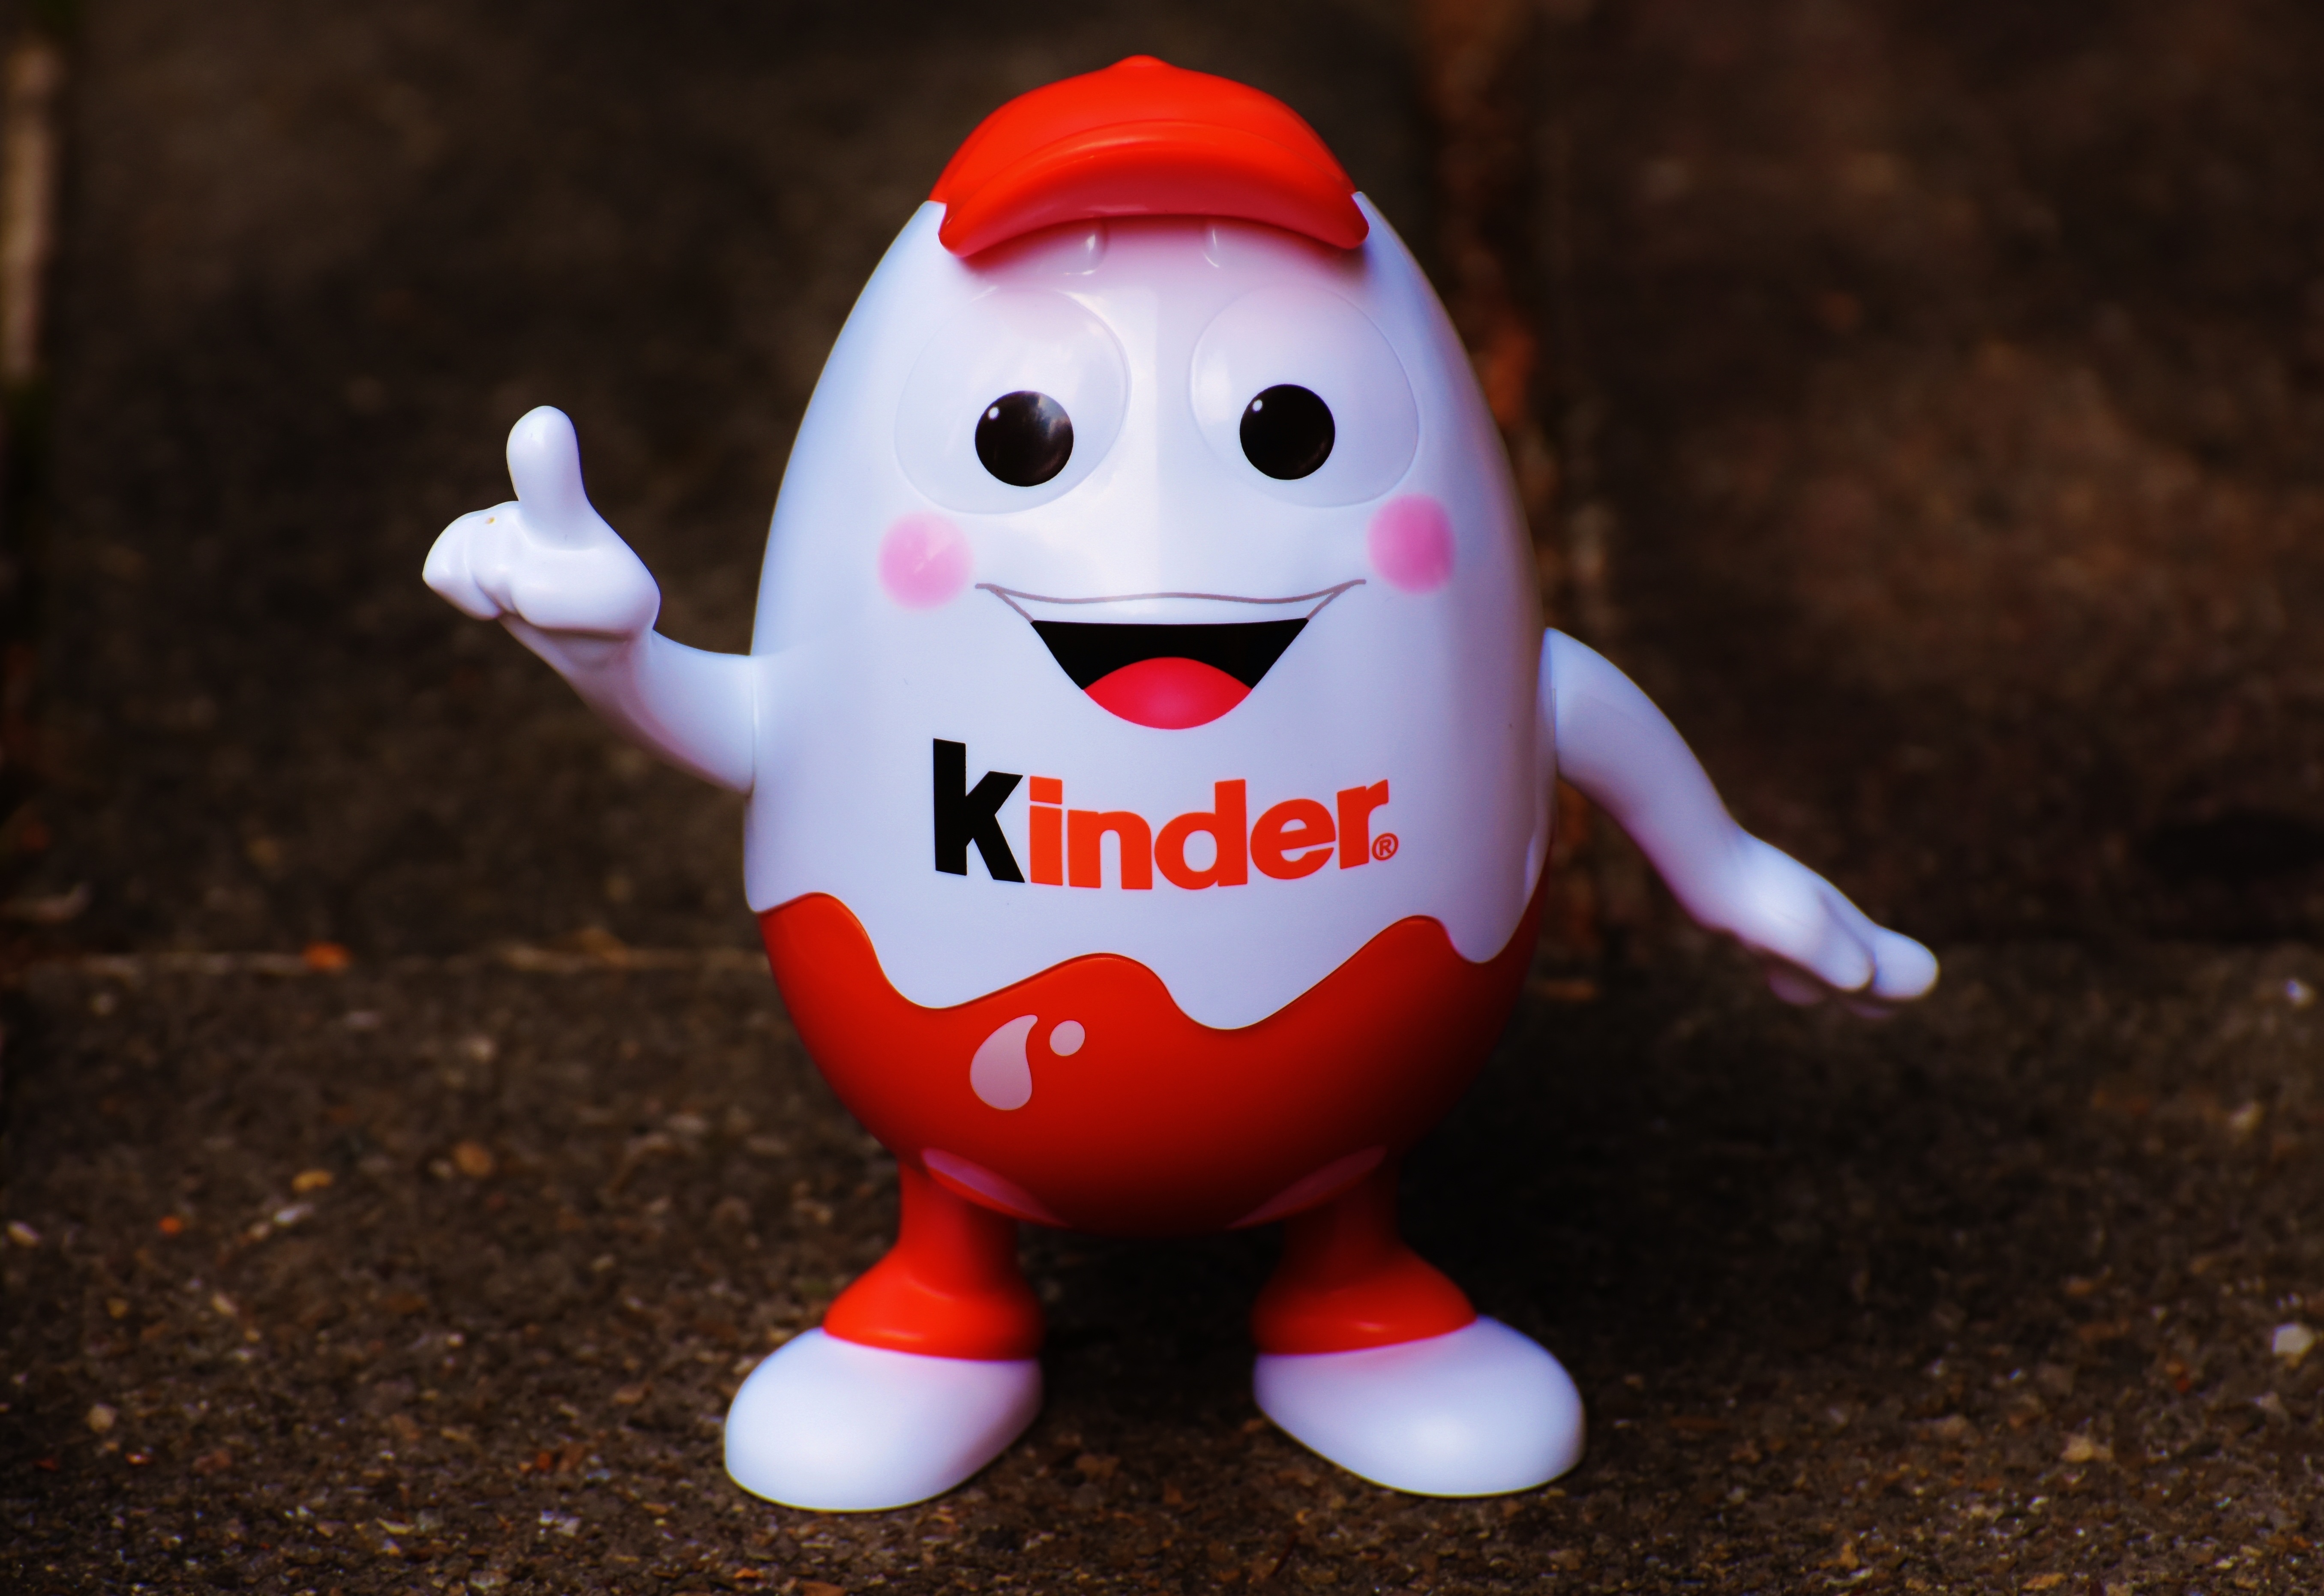
plastic, cute, red, toy, egg, children, fun, funny, piggy bank, mascot, kids chocolate, stuffed toy